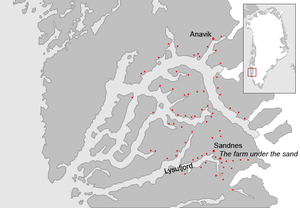
Vesterbygden
Kort over nordboernes bosættelser i Vesterbygden
Vesterbygden var en af de to bygder som nordboerne grundlagde på Grønland i vikingetiden. Den dækker næsten hele den tidligere Nuuk Kommune.